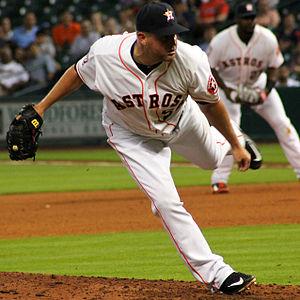
Joseph Thatcher est un lanceur de relève gaucher des Indians de Cleveland de la Ligue majeure de baseball.